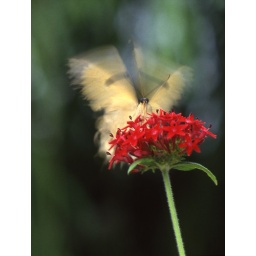
Taken in a butterfly house on Guernsey, Channel Islands.